Fiat A.53

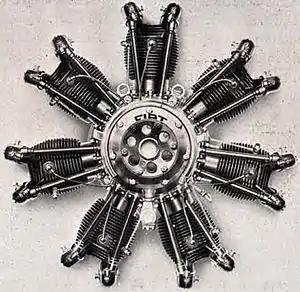
Fiat A.53

The Fiat A.53 was a seven-cylinder, air-cooled radial piston engine developed in Italy in the 1930s as a powerplant for aircraft.